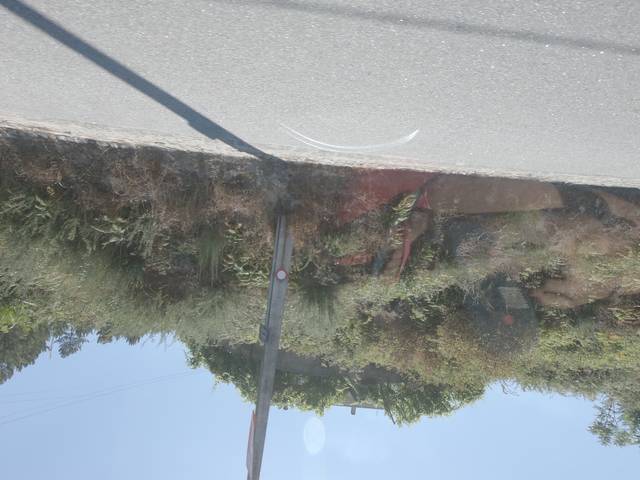
Region: Portugal
Coordinates: 41.261, -8.098